General Conference (LDS Church)

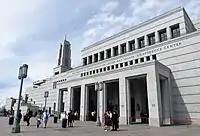
The LDS Church's Conference Center in Salt Lake City, Utah.

In the LDS Church, general conference is a series of semiannual meetings where general authorities and other church leaders preach sermons and give guidance to church members. Changes to church leadership are also proposed and sustained through the principle of common consent. General conferences are held on the weekends of the first Sundays in April and October. The April conference is known as the "Annual General Conference", with the October conference referred to as the "Semiannual General Conference". The April conference includes a financial audit report not included in the October meeting. Both conferences are identified by the number of years since the church was founded in April 1830; thus, the April 2020 sessions constituted the 190th Annual General Conference, and the October 2020 sessions constituted the 190th Semiannual General Conference.